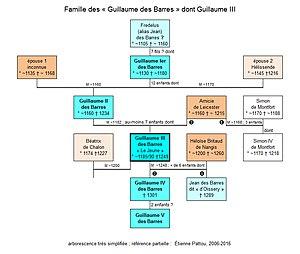
Arborescence de la famille de Guillaume III des Barres
Guillaume III des Barres, dit « Le Jeune », né vers 1185/90 et mort le 15 novembre 1249 à Nicosie, est un chevalier français qui participe à la bataille de Muret en 1213, lors de la croisade des albigeois. Plus tard, il accompagnera le roi Louis IX dit Saint Louis à la septième croisade où il trouvera la mort.